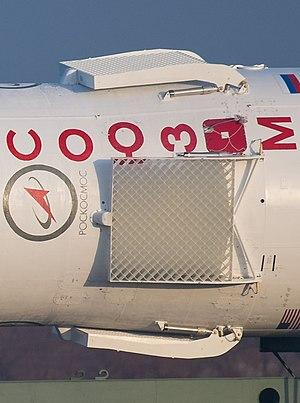
Les ailettes en grille ou panneaux cellulaires sont un type d'empennage ou de gouverne de vol utilisé sur les fusées et les missiles ou bombes à la place des gouvernes ou des empennages plus conventionnels, tels que les ailettes planes, afin d'assurer leur stabilité aérodynamique ou leur manoeuvrabilité.